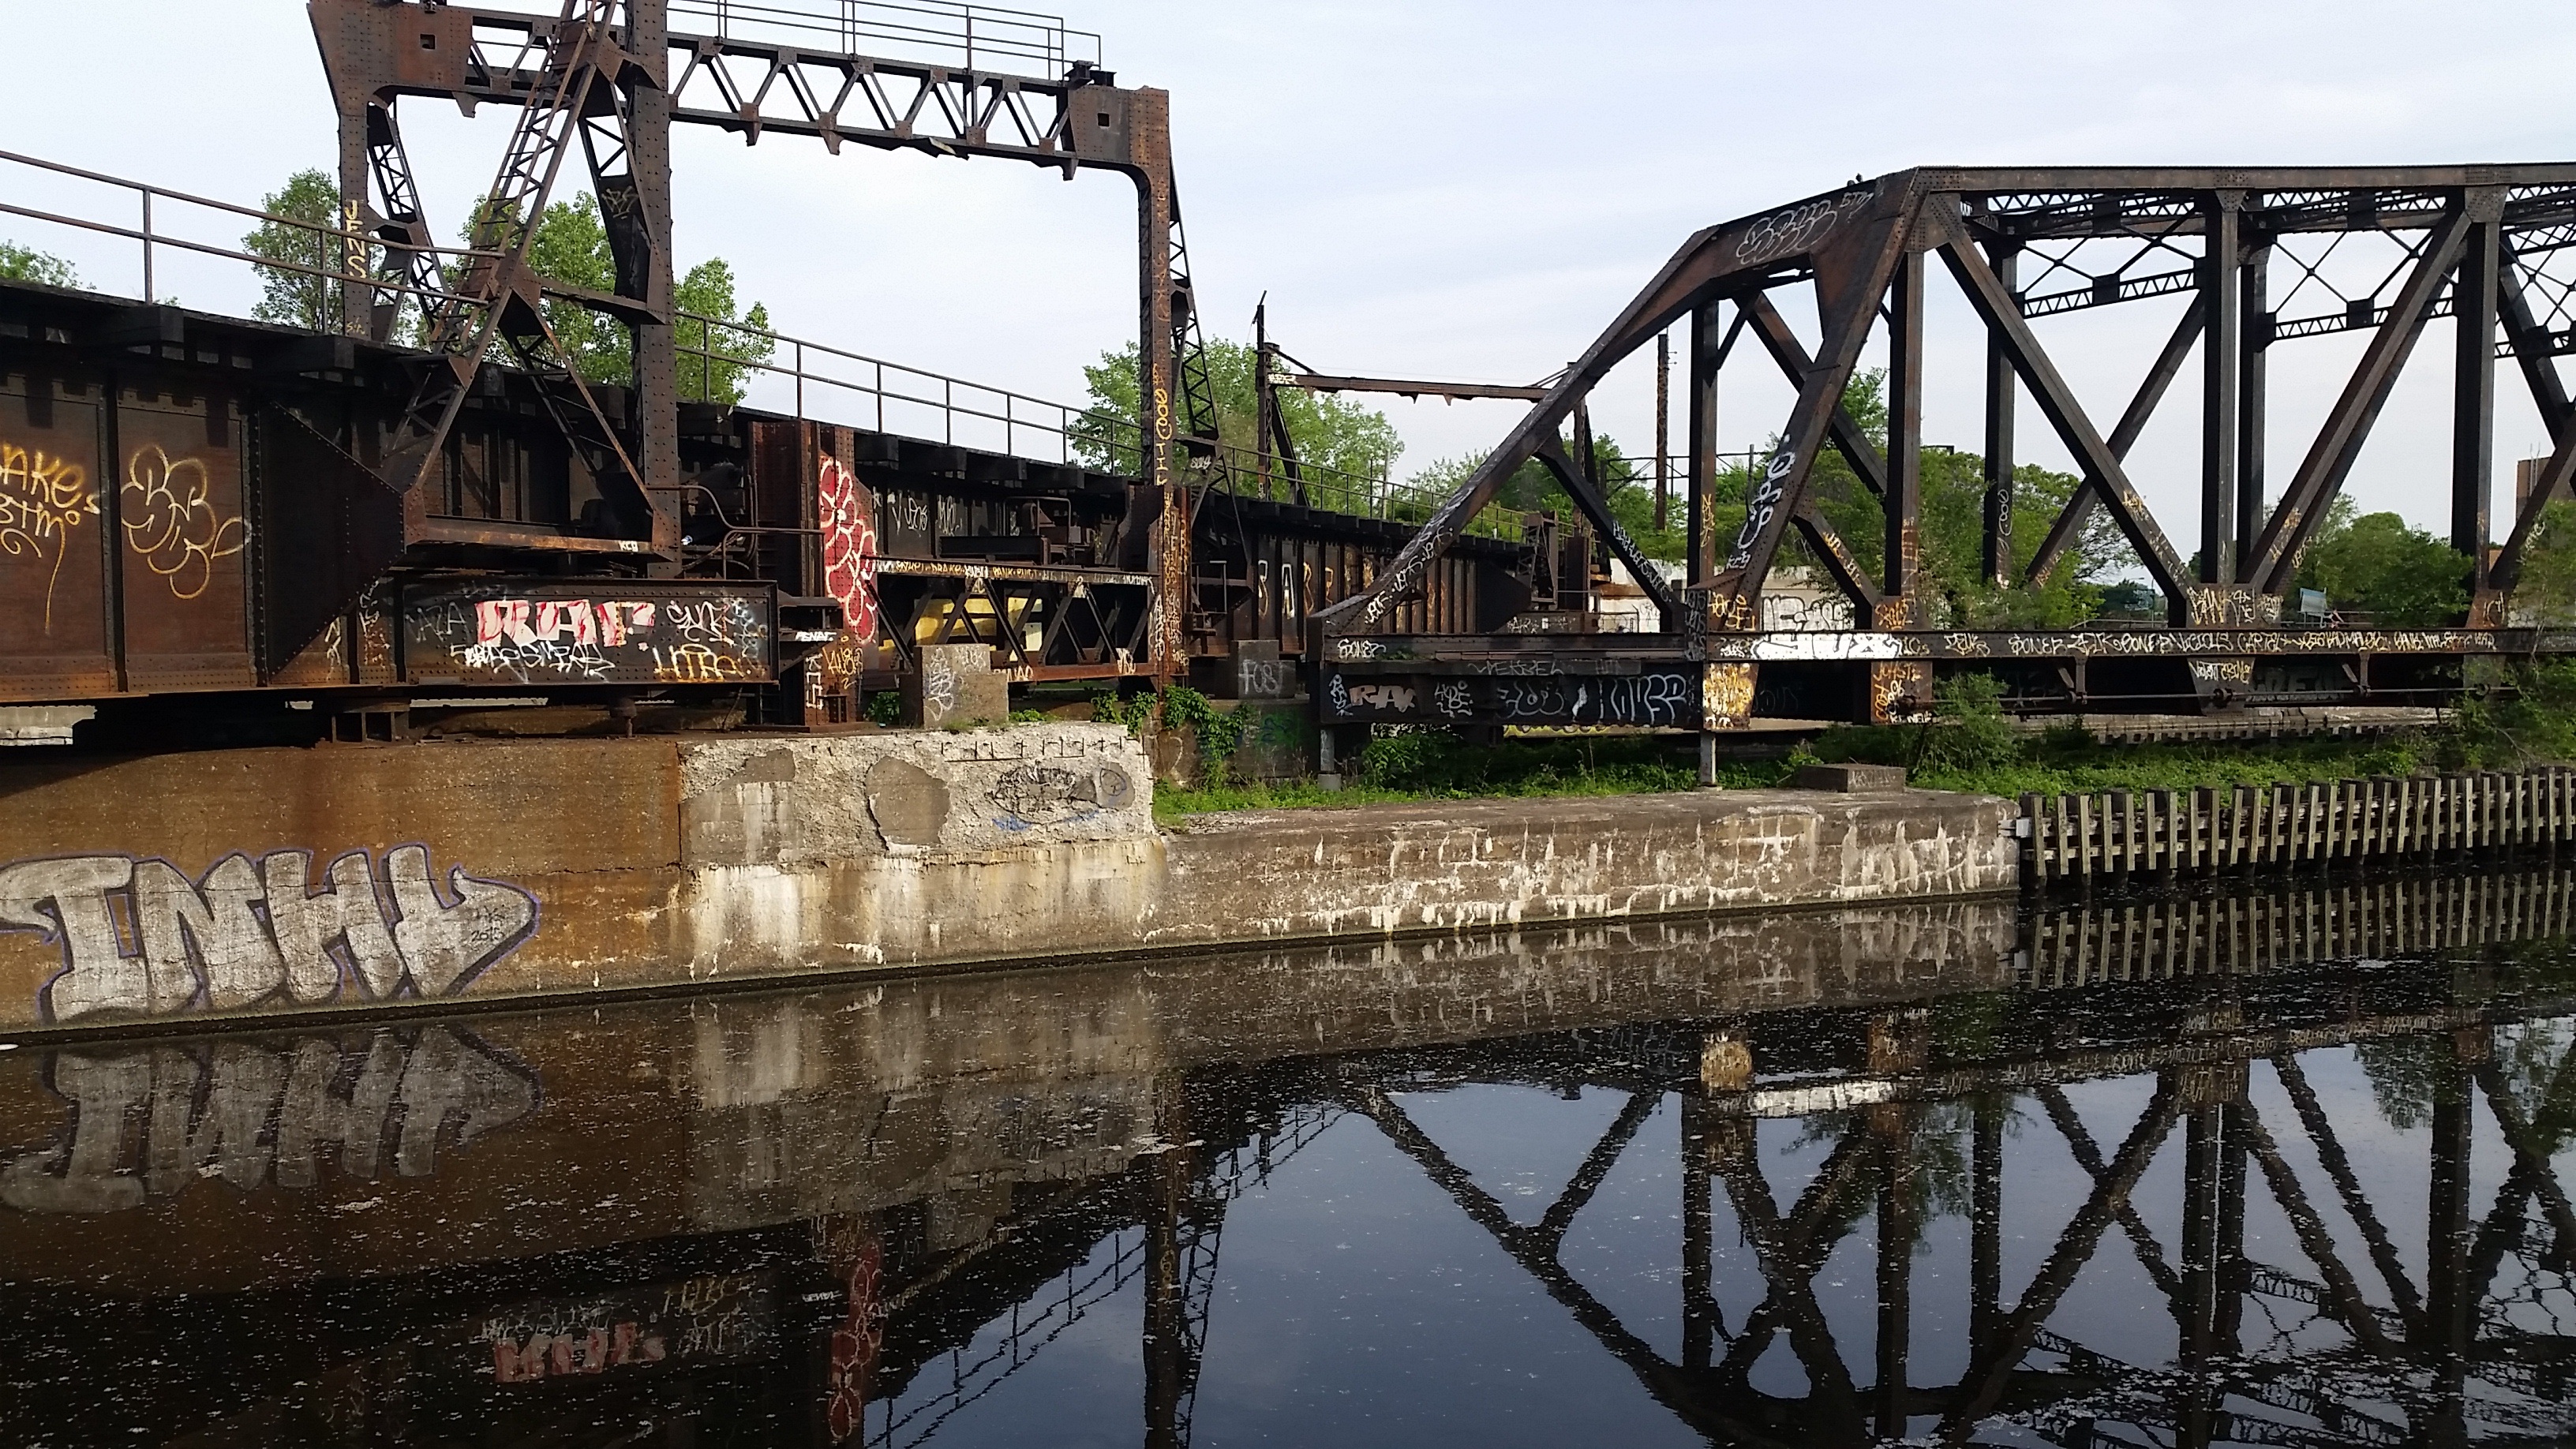
water, bridge, texture, river, canal, transport, reflection, vehicle, landmark, graffiti, waterway, truss bridge, nonbuilding structure